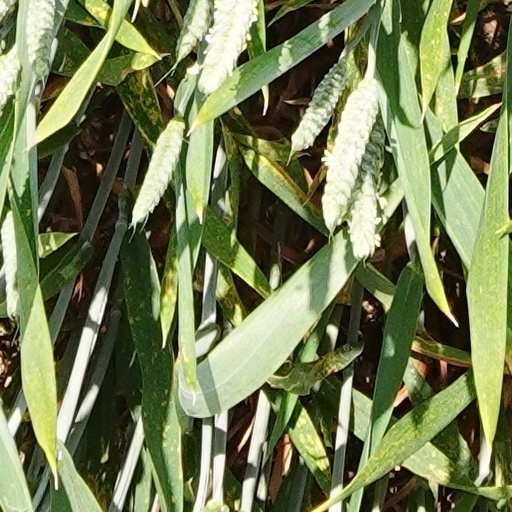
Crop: wheat